Daiki Shimomura

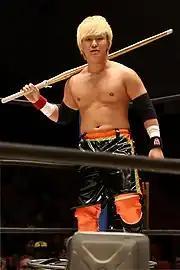
Shimomura in July 2020

In 2018, the DNA brand was retired and Shimomura was assigned to the Basara brand. At "DDT/Saki Akai Produce DDT Collection" on March 14, 2018, Shimomura participated in a 27-person battle royal in which the winner was granted the position of general manager for one night. Shimomura came unsuccessfully in front of the winner Kazuki Hirata and other notable participants such as Antonio Honda, Akito, Danshoku Dino, Konosuke Takeshita, Maki Itoh, Yuko Miyamoto and others. At , on March 25, he teamed up with Nobuhiro Shimatani as Gran MilliMeters, Mizuki Watase, Rekka, and Takato Nakano in a losing effort to Tomomitsu Matsunaga, Hoshitango, Mad Paulie, Cherry and Gota Ihashi in a Ten-person tag team match.